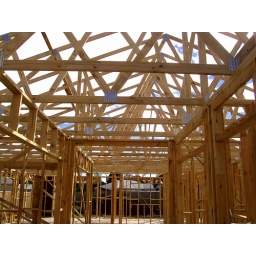
From here we're standing in the main entrance and you can see all the supporting beams and trusses for the roof